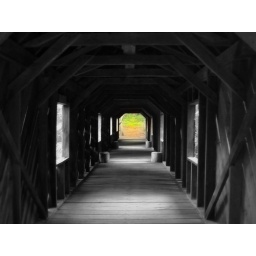
a covered bridge over the lake at Green Mountain